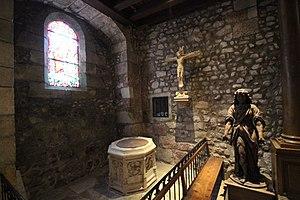
Église Saint-Pierre de Montluçon en France.